Night markets in Taiwan

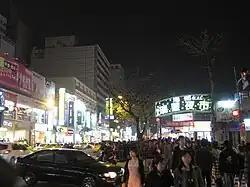
Ruifeng Night Market

Situated in northern Kaohsiung, Ruifeng Night Market is known of its large variety of snacks at low prices. It is usually considered the most popular night market among locals.